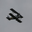
Label: airplane